History of rail transport in Great Britain 1948–1994

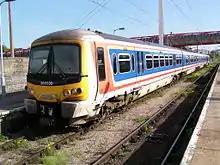
"Networker" in Network SouthEast livery

The InterCity 125 was planned as a stop gap measure, meant to fill until electrification was spread across all main lines and the Advanced Passenger Train (APT) was in service. Research had begun for the tilting train but it was not possible to predict when the APT would enter service. The HST applied what had been learned so far to traditional technology – a parallel project to the APT development, based on conventional principles but incorporating the newly discovered knowledge of wheel/rail interaction and suspension design. The class holds the world record for diesel traction, achieving 148.4 mph (238 km/h) with a shortened set running speed trials between Darlington and York. Unlike the APT, the InterCity 125 was an outstanding success and was still in widespread use in .